Battle of La Plata (1957)

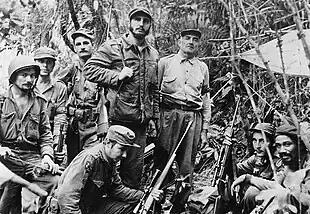
Fidel Castro and his men in the Sierra Maestra

After arriving within 40 meters of the barracks, Fidel opened fire with two bursts of machine gun fire at 2:40 in the morning, followed by the rest of the guerillas. At this moment, Osorio was then promptly executed by Almeida, and the rebels began calling on the soldiers to surrender. However, the guards had resisted more than expected, and each time the rebels demanded they surrender, the sergeant in command of the barracks responded with M1 rifle fire. Attempting to dislodge them from their positions, the rebels threw grenades and dynamite at the soldiers, however to little effect. After this, Guevara along with Luis Crespo managed to get close to an adjacent building, after which they set it on fire. On lighting the building, they discovered that it was actually a coconut warehouse, however, the burning had intimidated the soldiers guarding the barracks, after which soldiers began to flee.